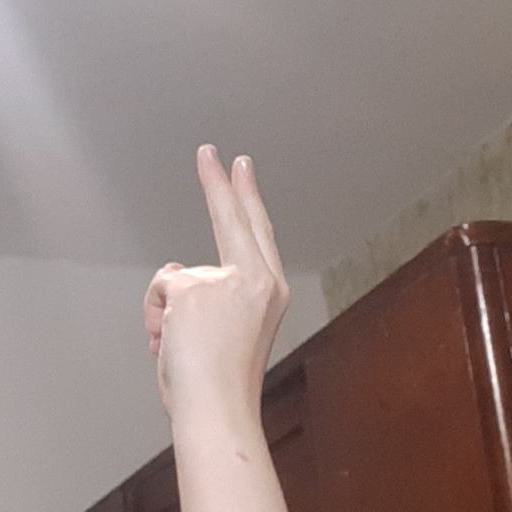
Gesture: two_up_inverted